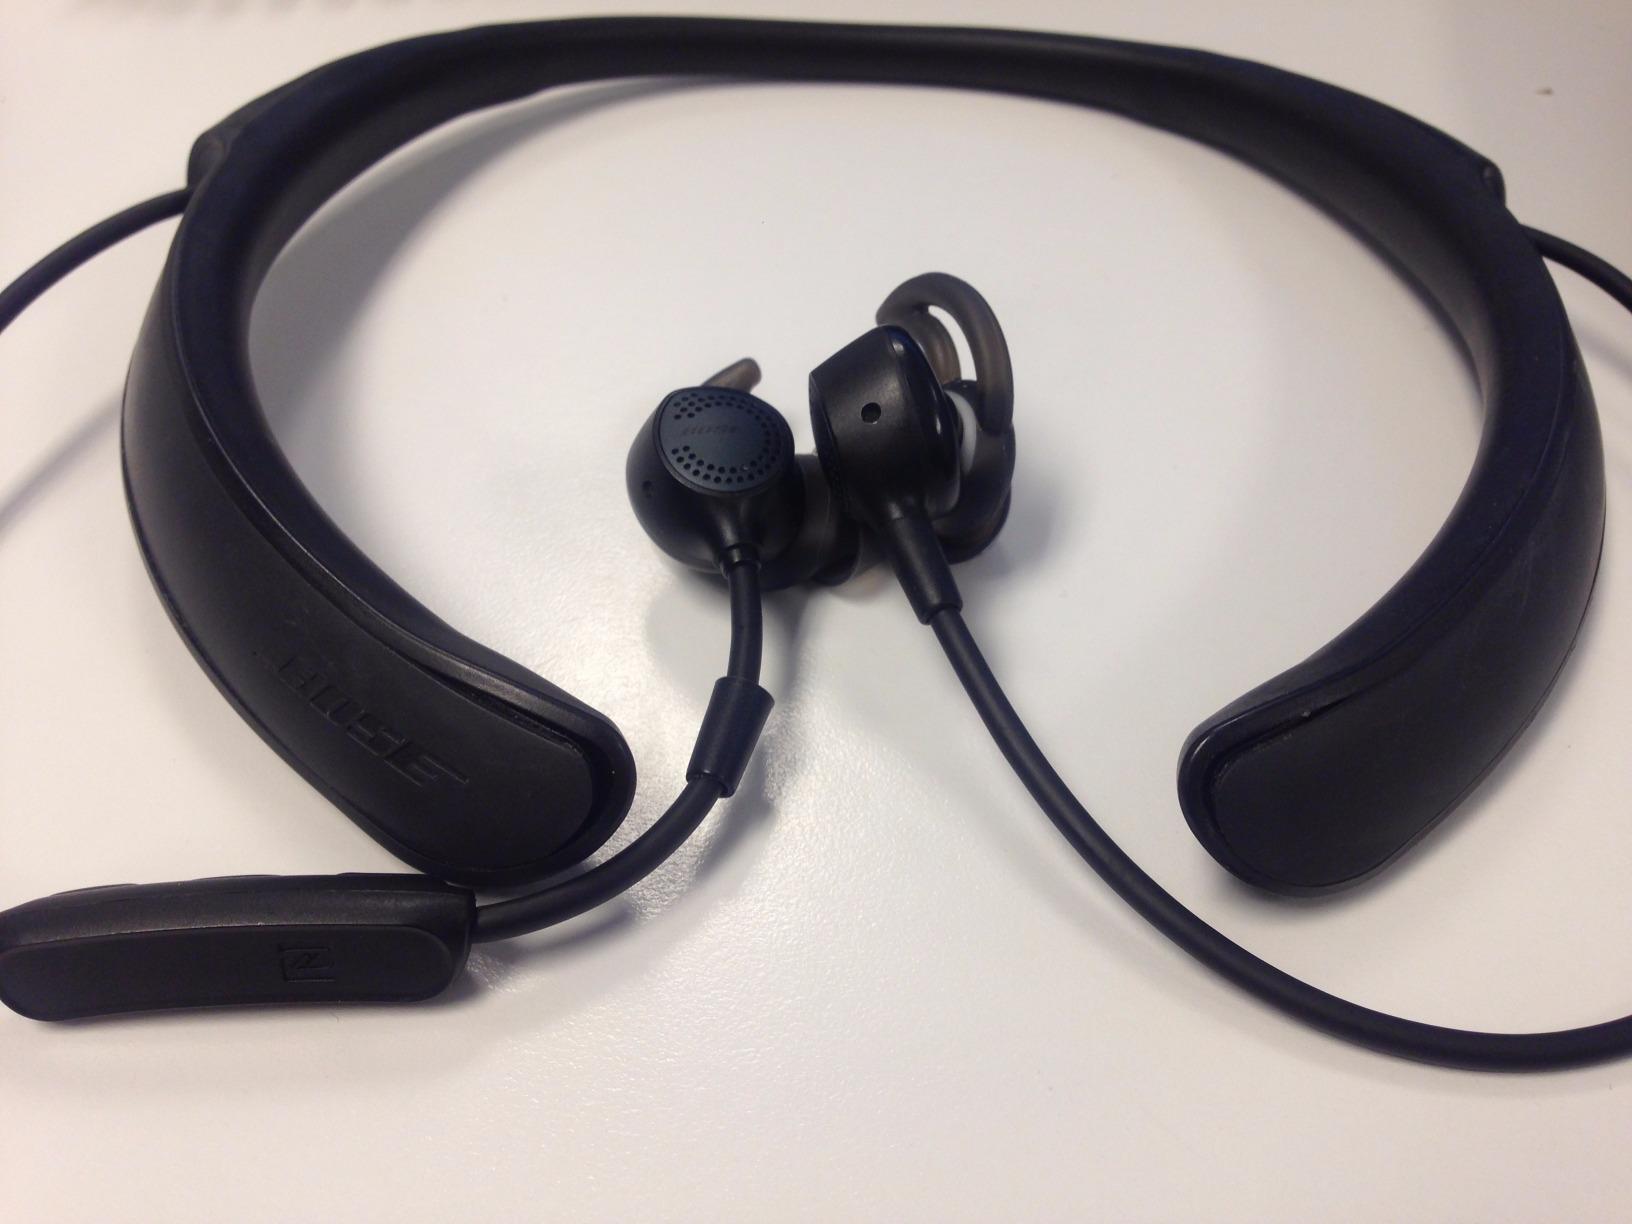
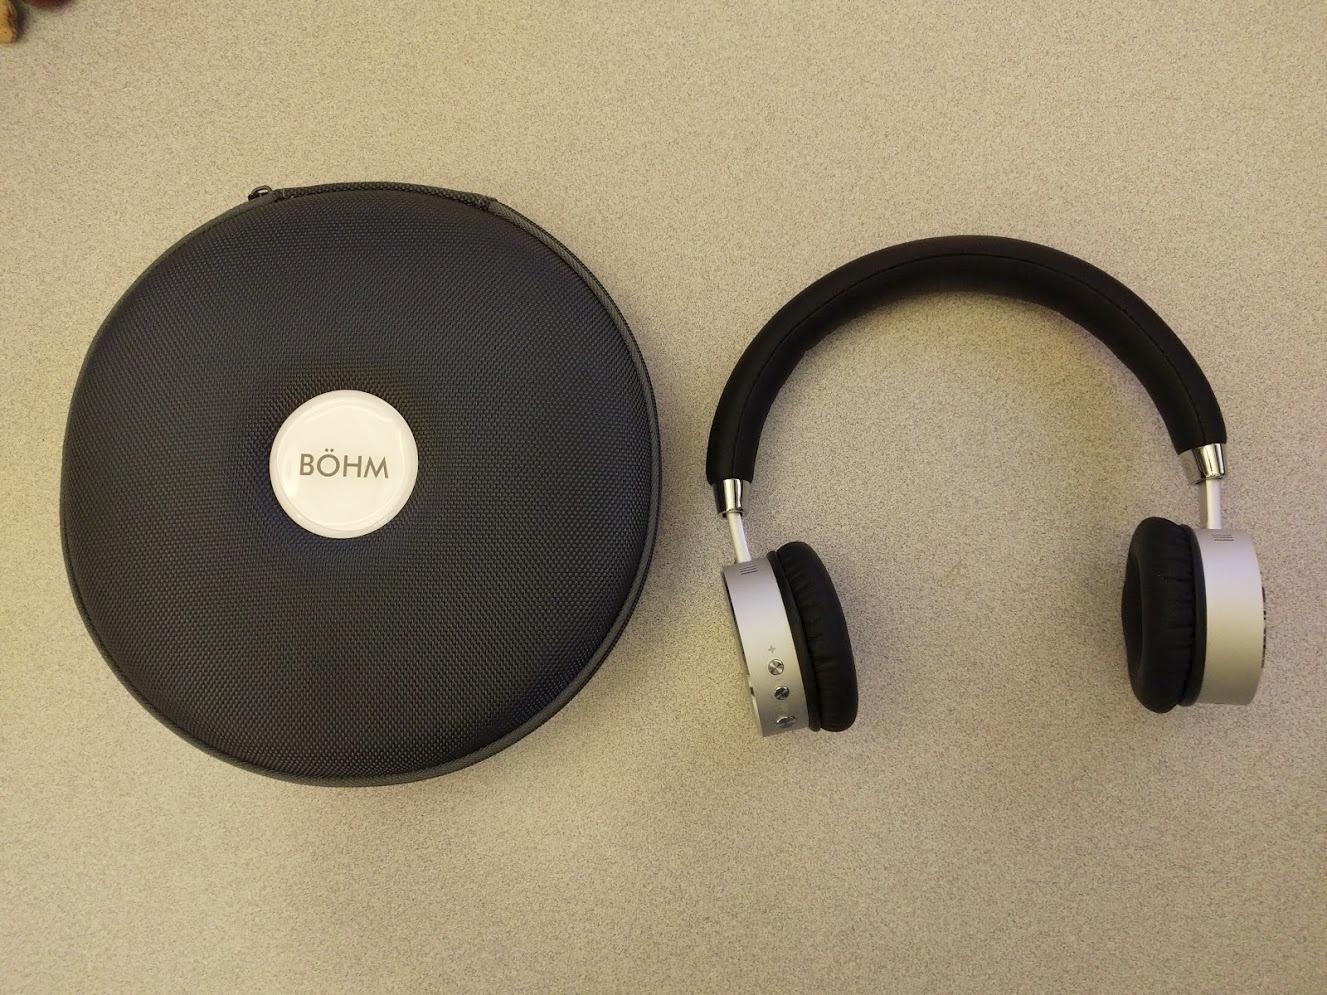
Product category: headphones
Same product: no